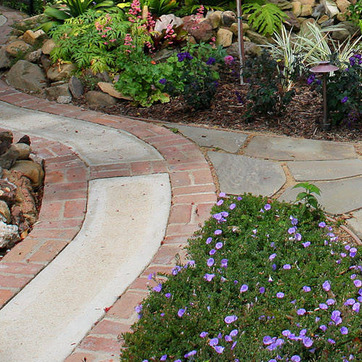
Material: stone